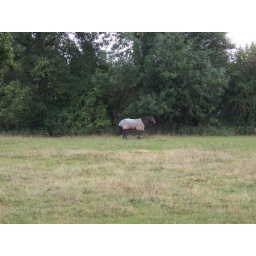
Archie the horse back in his field after the summer